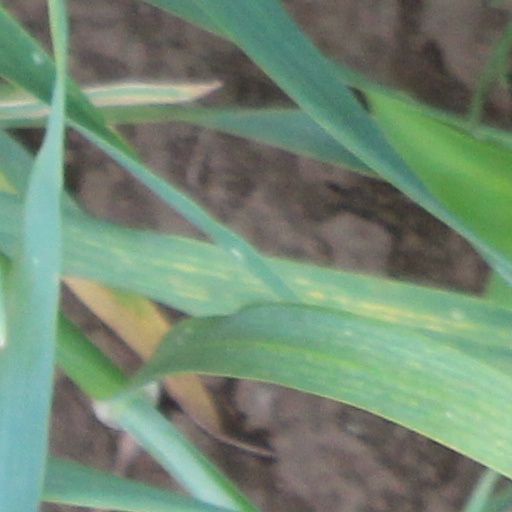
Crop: wheat